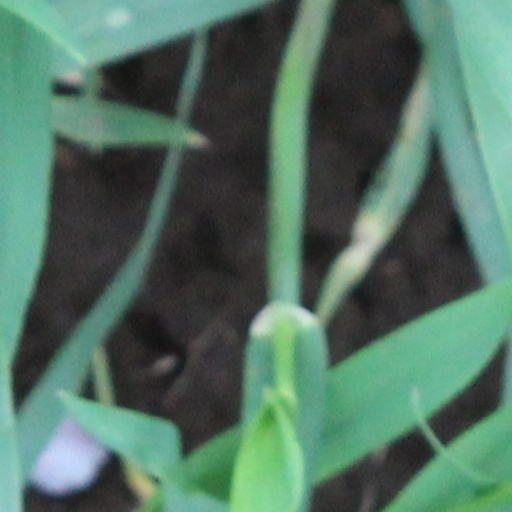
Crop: wheat